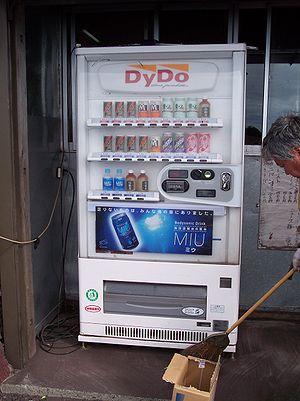
Le café en canette est omniprésent au Japon, avec un grand nombre d'entreprises en concurrence qui offrent divers types de produits. Le café en canette est déjà préparé et prêt à boire. Il est disponible dans les supermarchés et dans les supérettes de proximité, ainsi que dans les distributeurs automatiques qui offrent des canettes chaudes en automne et en hiver, et froides durant les mois de chaleur.